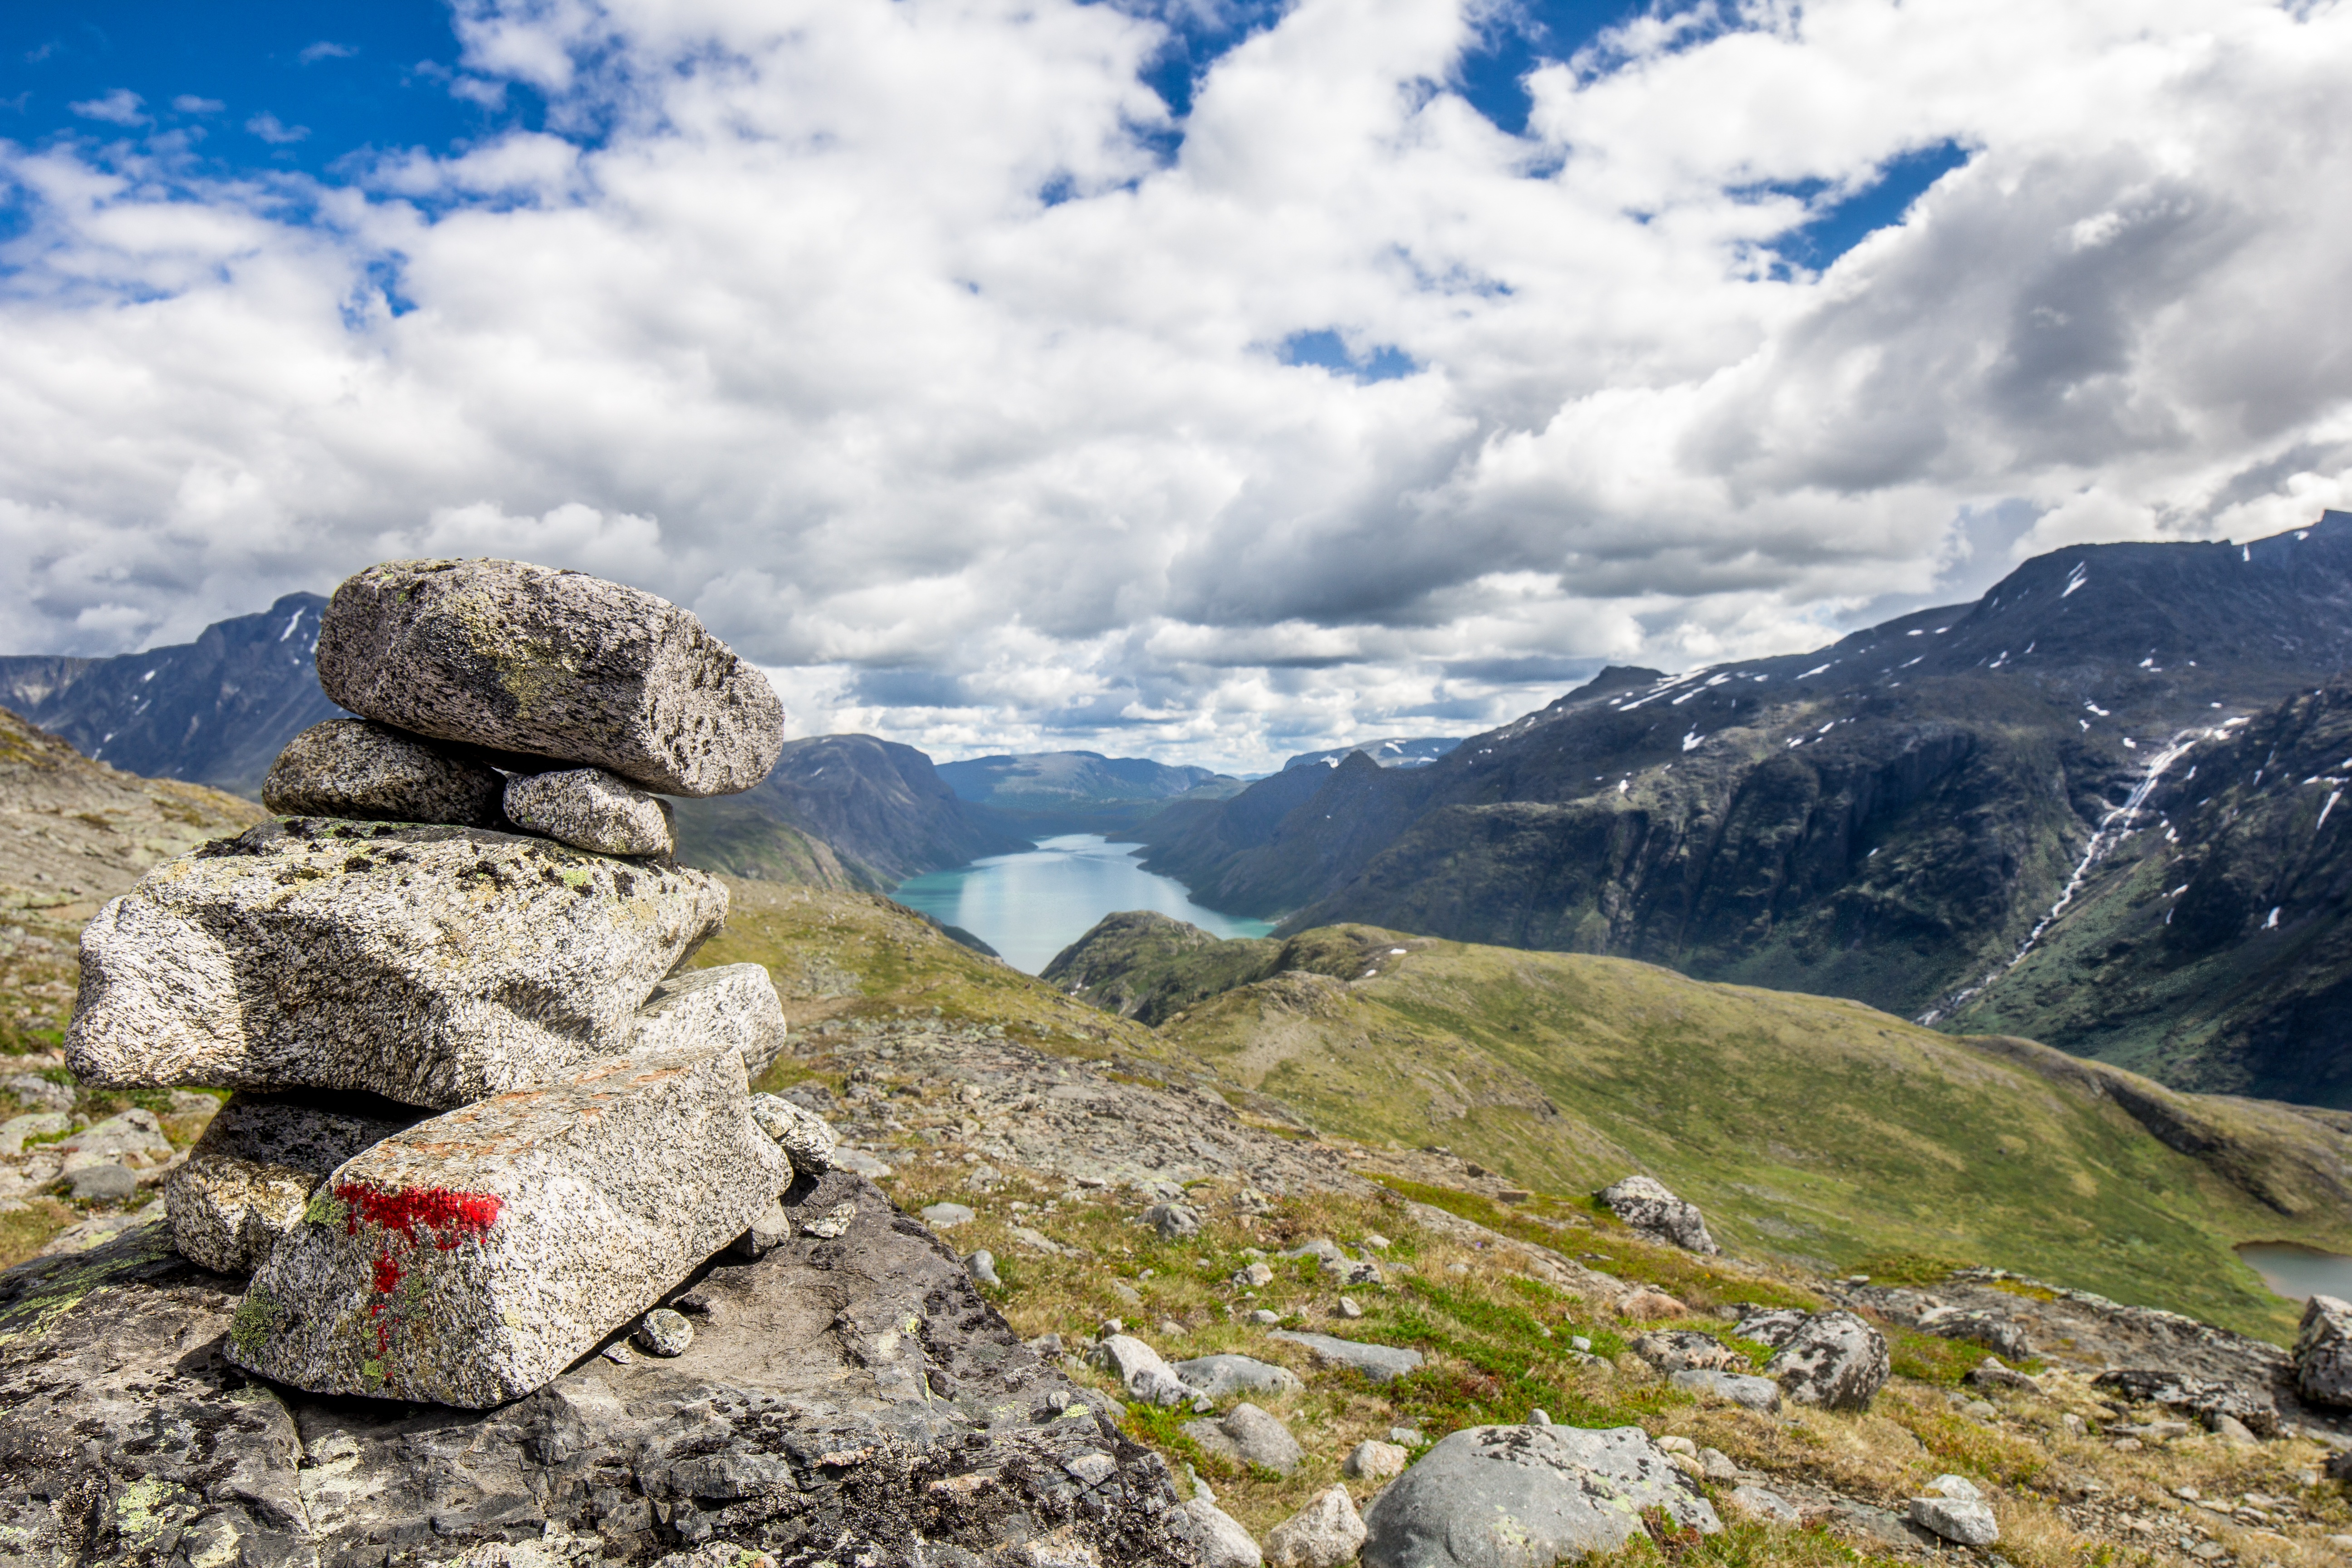
landscape, tree, grass, rock, wilderness, mountain, cloud, sky, hill, valley, mountain range, highland, national park, ridge, summit, massif, alps, plateau, fell, elevation, himmel, folk, norge, moraine, sn, ferie, mountain pass, bla, meteorological phenomenon, steiner, mountainous landforms, glacial landform, bessegen, innsj, vann, fjellet, landskapet, bakgrunn, elv, foss, vakker, turisme, popul r, h y, lang vei ned, klatring, turistforeningen, mount scenery